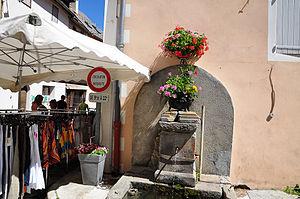
Fontaine d'Allos et jour de marché
Allos est une commune française, située dans le département des Alpes-de-Haute-Provence en région Provence-Alpes-Côte d'Azur.